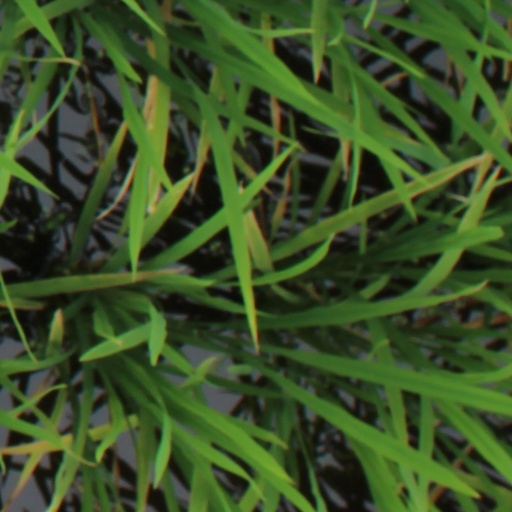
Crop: rice